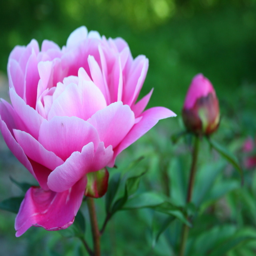
beautiful peony bloomed in the morning